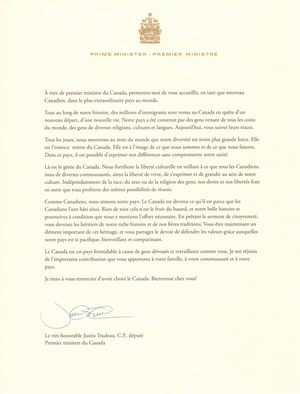
Image numérisée de la version française d’une lettre du Premier ministre Justin Trudeau destinée aux nouveaux citoyens canadiens. Cette lettre accompagnait le certificat de citoyenneté remis aux personnes naturalisées lors d’une cérémonie de citoyenneté organisée en 2018.
La citoyenneté canadienne, également désignée comme la nationalité canadienne, est un statut juridique conférant à une personne physique des droits et des responsabilités particuliers au Canada. Sa création en 1947, avec l’entrée en vigueur de la première Loi sur la citoyenneté canadienne, est un jalon important du processus d’indépendance du Canada par rapport au Royaume-Uni. La nationalité canadienne est désormais régie par la Loi sur la citoyenneté de 1977, qui a subi plusieurs amendements importants depuis son entrée en vigueur. Les tribunaux fédéraux ont également contribué, par leur jurisprudence, à préciser la définition légale de la citoyenneté canadienne.